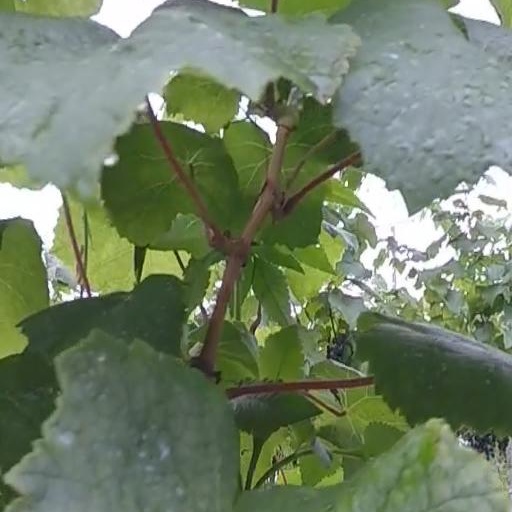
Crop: grape